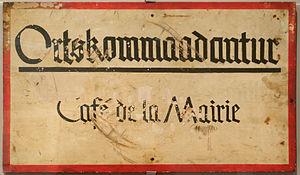
Nationale 83, des objets au service de la Libération est une exposition temporaire présentant une sélection d’objets et de documents évoquant la libération de Belfort pendant la Seconde Guerre mondiale ainsi que les hommes et femmes ayant pris part à son organisation. Cette exposition est située au musée d'histoire de Belfort, dans le Territoire de Belfort, en France.
Kommandantur désigne, durant les deux guerres mondiales, une structure de commandement de l’armée allemande et, par métonymie, le lieu où celui-ci s'exerçait.